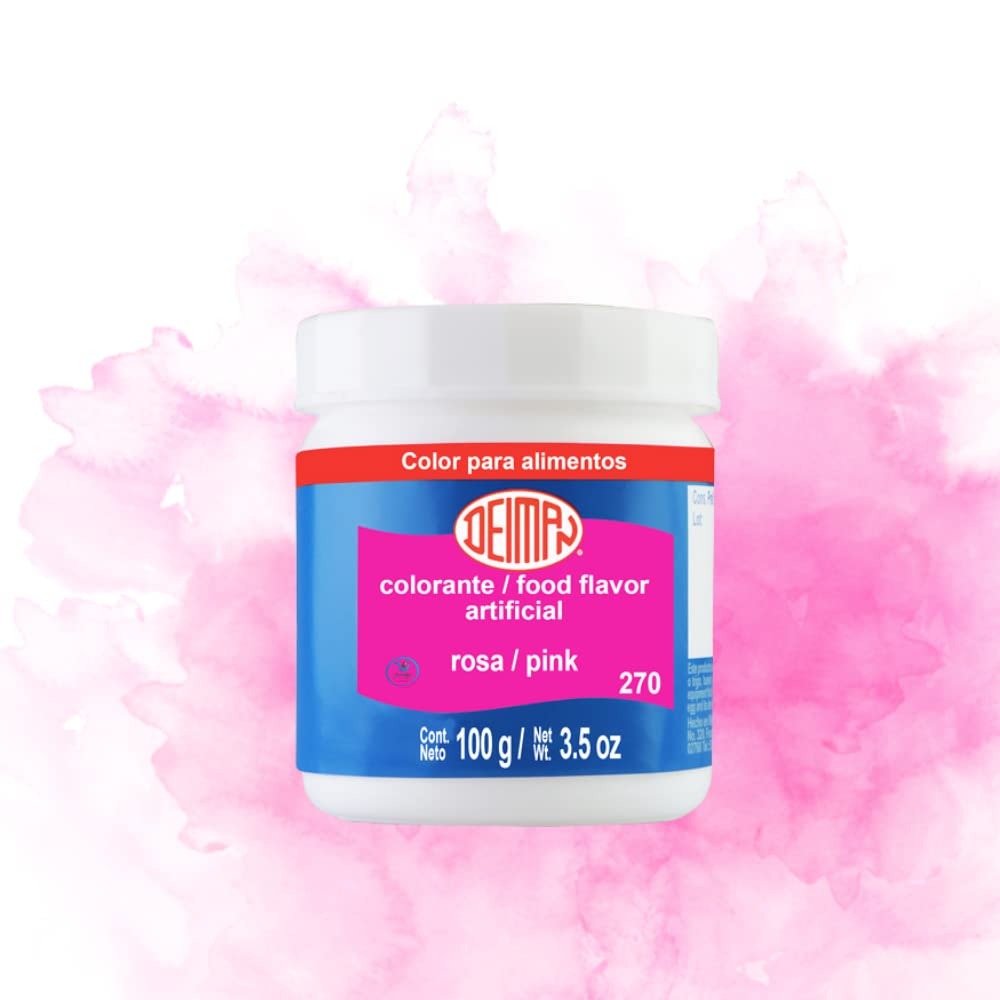
Item Name: Deiman Artificial Food Color Pink 270 (3.5 oz)
Bullet Point 1: 𝗜𝗻𝘁𝗲𝗻𝘀𝗲 𝗰𝗼𝗹𝗼𝗿 𝗮𝗻𝗱 𝗵𝗶𝗴𝗵 𝗽𝗲𝗿𝗳𝗼𝗿𝗺𝗮𝗻𝗰𝗲: 3.5 oz (100g) of vibrant and highly concentrated canary-yellow color. Does not add or modify the flavor nor aroma of your creations.
Bullet Point 2: 𝗘𝗮𝘀𝘆 𝘁𝗼 𝘂𝘀𝗲: just add a little bit of color powder to your creation and mix it all for it to incorporate properly.
Bullet Point 3: 𝗔 𝗹𝗶𝘁𝘁𝗹𝗲 𝗴𝗼𝗲𝘀 𝗮 𝗹𝗼𝗻𝗴 𝘄𝗮𝘆! The recommended dose is only 0.025% of the total weight of your mix (0.25g per every Kg/L of prepared product). It is a highly concentrated color, so you only need to add a very small amount of powder to add an intense color to all your mix! This means that one 100g jar colors up to 400 L/kg of finished product.
Bullet Point 4: 𝗣𝗿𝗼 𝘁𝗶𝗽: you can mix different colors to create a wide variety of shades. To do this, put a small amount of powder color in 30ml (1 fl oz) of water, mix it and then add the second color, mix it well to see the devolop shade and make adjustments. Finally, add this mix of color and water to your creations and mix for it to incorporate!
Bullet Point 5: 𝗜𝗱𝗲𝗮𝗹 𝗳𝗼𝗿: Gelatin, Jellies and Custards, Cold and Frozen Products: Ice Cream, Ice Popsicles, Freeze Pops, Eskimos, Slushes and Ice Cone Syrups, Smoothies, Milk Shakes, Beverages, Dairy Products, Pastry, Bakery, Confectionery, Meat, Crafts and Arts
Bullet Point 6: 𝗠𝗲𝗲𝘁𝘀 𝘁𝗵𝗲 𝗵𝗶𝗴𝗵𝗲𝘀𝘁 𝗾𝘂𝗮𝗹𝗶𝘁𝘆 𝘀𝘁𝗮𝗻𝗱𝗮𝗿𝗱𝘀: Meets required food standards in the USA, Kosher, Vegan and Gluten Free.
Product Description: Food Grade Powder coloring. 3.5 oz (100 g). Color Pink. Application: Jellies and Custards + Cold and Frozen + Drinks + Dairy + Baking + Baking + Confectionery + Crafts. APPLICATION DOSE: 0.25 g for 1 L / Kg of Finished Product. PROPERTIES - Food grade product - Water soluble colorant - Does not impart flavor or odor to the finished product - It is evenly incorporated - Easy Application. STORAGE: Original container tightly covered, in a cool, dry place, protected from light at a temperature below 32 ° C
Value: 3.5
Unit: Ounce

Price: 32.35